Wild Oats Lane

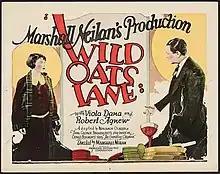
Lobby card

Wild Oats Lane is a lost 1926 American silent drama film directed by Marshall Neilan and starring Viola Dana, Robert Agnew, and John MacSweeney.